Fuliru people

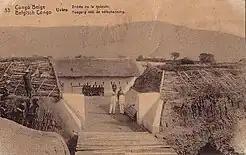
Uvira fortress entrance, Belgian Congo, 1910s

The Bembe and Buyu were both grouped in the Fizi Territory, which was further subdivided into five sectors, including Itombwe, Lulenge, Mutambala, Ndandja, and Tanganyika. Conversely, the Bafuliru Chiefdom borders Rwanda and Burundi through the Ruzizi Plain in the Uvira Territory. The sandy soil of the plain is suitable for growing crops such as groundnuts and cotton, with Luvungi, Lubarika, and Luberizi being particularly noteworthy areas for such cultivation.